John Maples

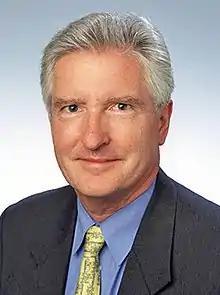
Official portrait,

John Cradock Maples, Baron Maples (22 April 1943 – 9 June 2012) was a British politician and life peer who served as Economic Secretary to the Treasury from 1989 to 1992. A member of the Conservative Party, he was Member of Parliament (MP) for Lewisham West from 1983 to 1992 and Stratford-upon-Avon from 1997 to 2010.